Købmagergade 13

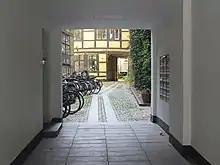
A glimpse of the cross wing through the gate of the front wing.

The ground floor of the building was adapted for use as a proper retail space with large display windows in 1952. Carl Bagger's perfumery was at some point replaced by Hugo Vilsoët Material- Drogueri- Parfume- og Farvehandel, a combined pharmacy, perfumery and dye shop.